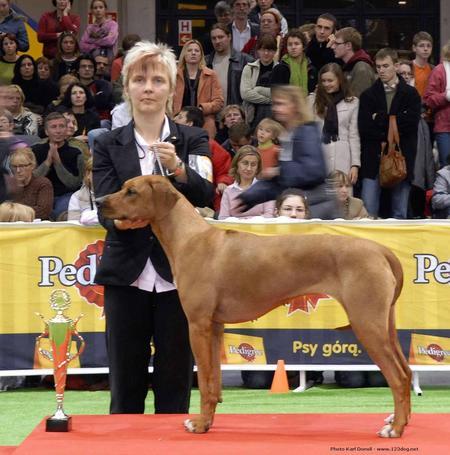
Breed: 230-n000080-Rhodesian_ridgeback